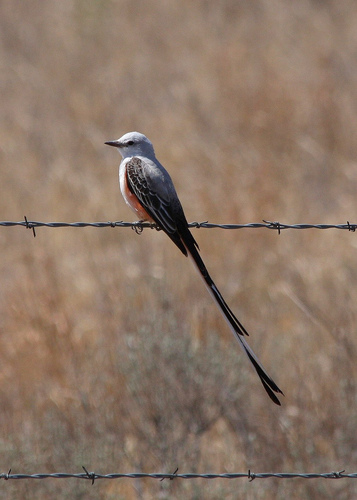
the small bird has a grey body with a long tail that is grey and black.
a small bird with a very long tail, and is mostly white.
this bird has a white crown and back, black wings with white wing bars, and a very long black and white tail.
this bird is brown black and white in color with a black beak, and grey eye rings.
small grey and black bird with an extremely long tail and just a hint of orange on his primaries.
this bird has wings that are black and has long tailfeathers
this bird has wings that are black and has a long tailfeathercolorful bird with a white belly, very long retrices, and red sides.
bird has a light gray head, breast, and back with red sides, dark wings and dark tail longer than its body,a small gray bird with long black tail feathers.
Species: Scissor Tailed Flycatcher